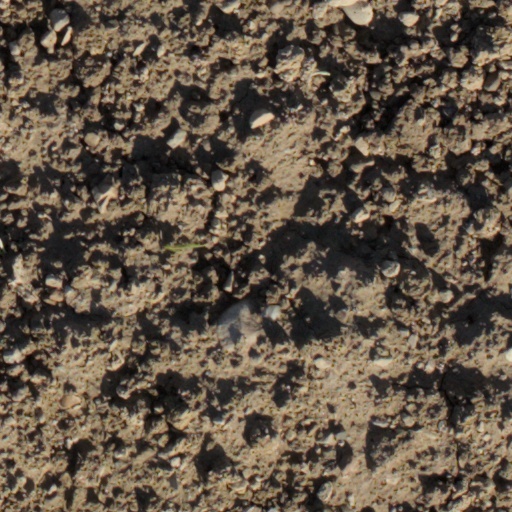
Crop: wheat